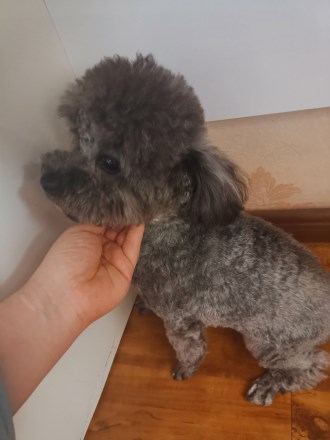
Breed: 7449-n000128-teddy